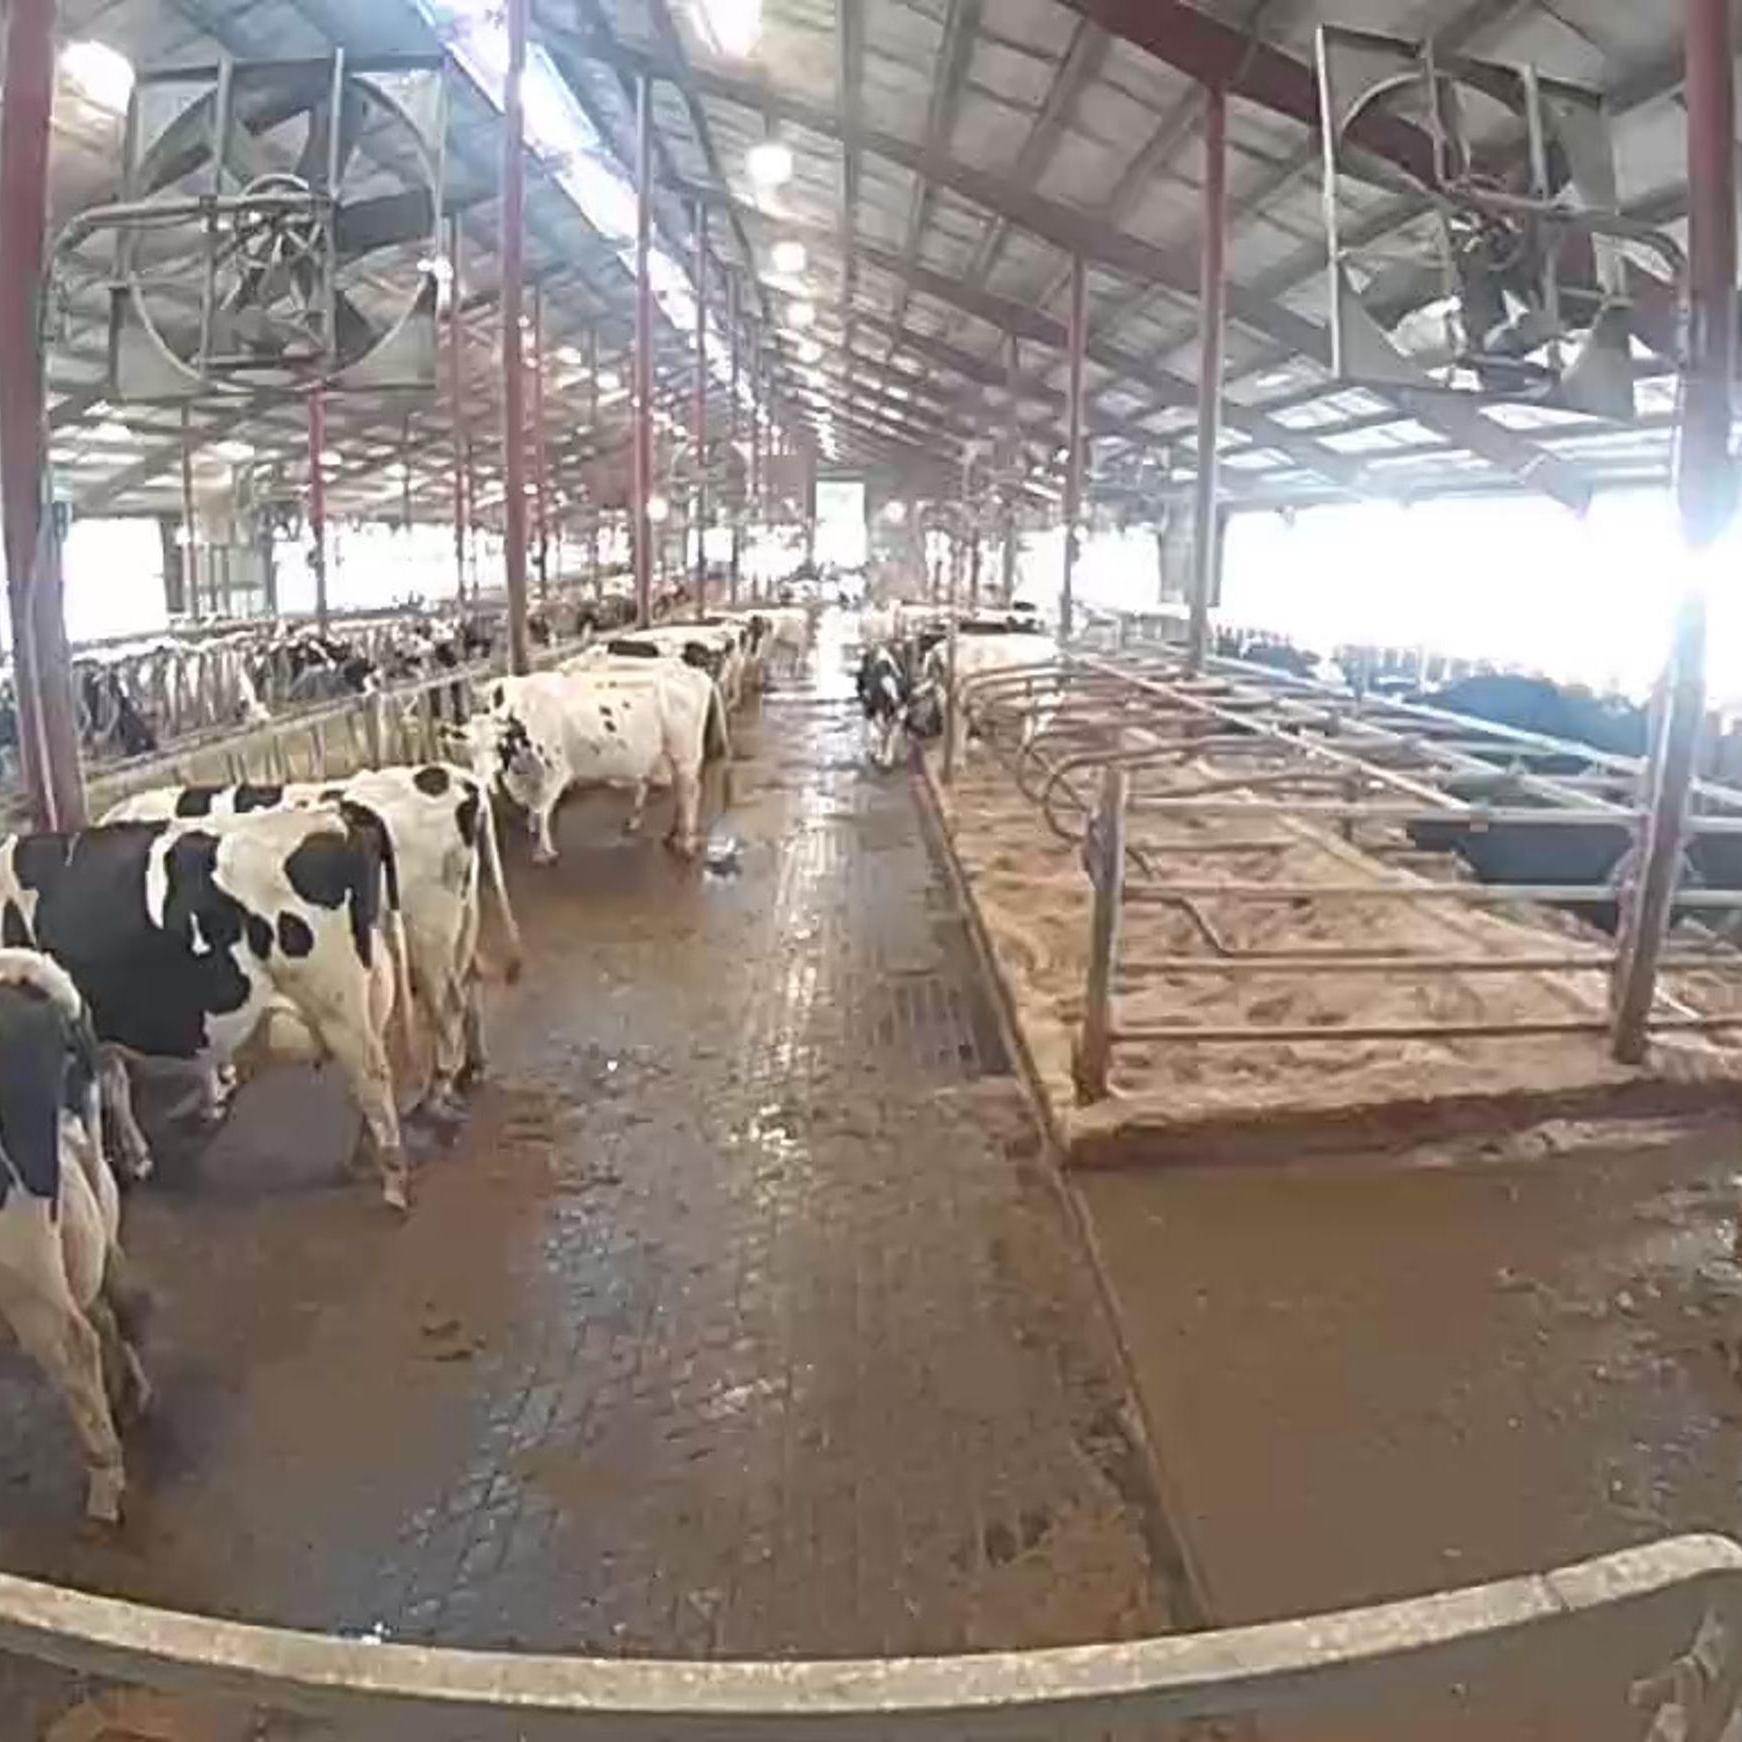
Number of cows: 5